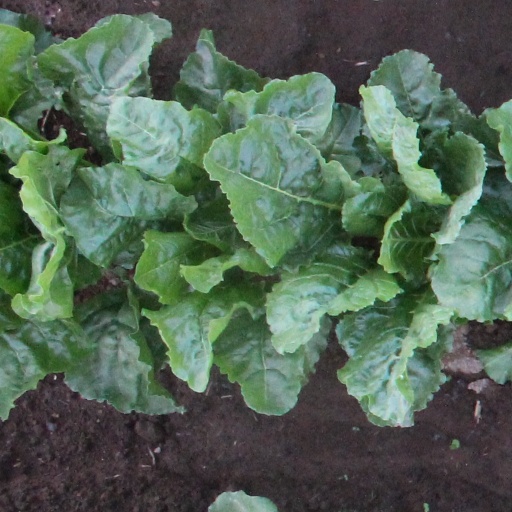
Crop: sugar beet